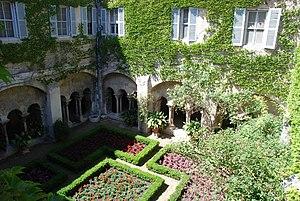
France - Provence - Bouches-du-Rhône - Saint-Paul-de-Mausole
Le monastère Saint-Paul-de-Mausole est un monastère de style roman provençal du XIᵉ siècle situé à Saint-Rémy-de-Provence en Provence dans le département français des Bouches-du-Rhône en région Provence-Alpes-Côte d'Azur.